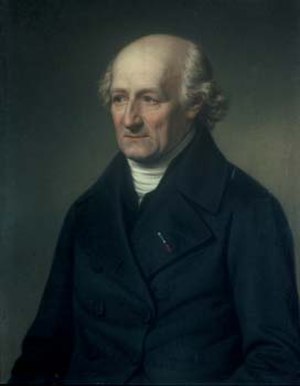
Renæssancehumanisme / Begrebshistorie
Friedrich Immanuel Niethammer (oliemaleri hos Bayerischen Akademie der Wissenschaften)
Renæssancehumanisme er betegnelsen for en strømning i renæssancen, som blev inspireret af blandt andet Francesco Petrarca. Den havde et fremtrædende center i Firenze og spredtes i Europa i det 15. og 16. århundrede.